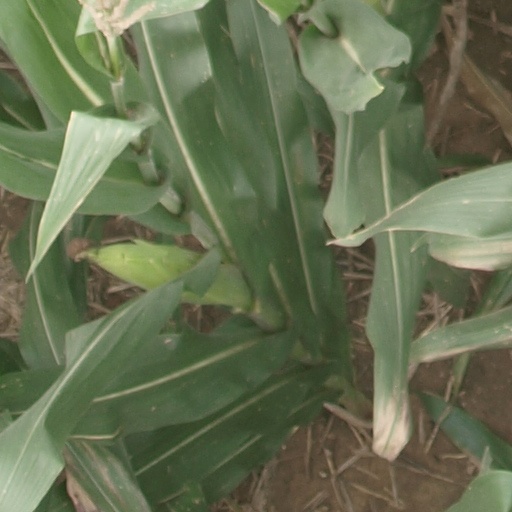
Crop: maize; corn